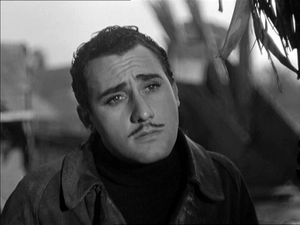
Sous le soleil de Rome est un film italien réalisé par Renato Castellani, également le coscénariste, sorti le 2 octobre 1948 en Italie et le 23 septembre 1949 sur les écrans français.
Alberto Sordi, né à Rome, le 15 juin 1920 et mort dans la même ville le 24 février 2003, est un acteur, réalisateur et scénariste italien.